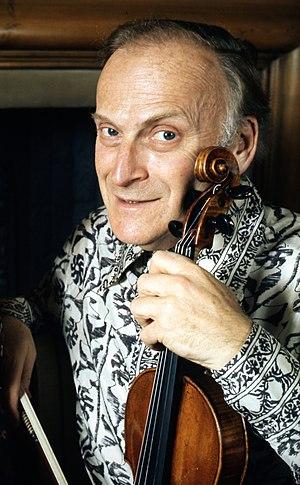
Le prix Ernst-von-Siemens, du nom d’un des descendants de la famille d’industriels allemands Siemens, est un prix récompensant une personne ayant réalisé une contribution importante dans le domaine de la musique. Il distingue chaque année depuis 1974 un musicien de renommée internationale, compositeur ou chef d'orchestre le plus souvent, même si quelques interprètes ont été récompensés. Le prix est attribué par l'Académie bavaroise des beaux-arts agissant au nom de la Fondation de musique Ernst von Siemens. Ce prix a parfois été présenté comme le « prix Nobel de musique », même si certaines critiques se sont élevées contre son manque d'universalité, les Européens étant très représentés parmi les lauréats.
Yehudi Menuhin est un violoniste et chef d'orchestre américain, né le 22 avril 1916 à New York et mort le 12 mars 1999 à Berlin. Il est un enfant prodige, se produisant dès 1927 à Paris avec l'Orchestre Lamoureux et à New York au Carnegie Hall. Il est considéré comme l'un des plus grands violonistes du XXᵉ siècle.